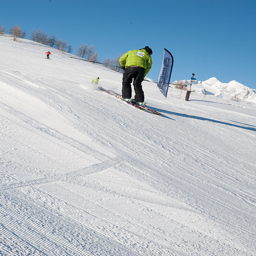
a snowy slope and a skier with a yellow jacket on
A man skiing up a snowy hill at a resort.
 A man riding skis up the side of a ski slope.
A snowboarder snowboarding down a hillside on a clear day.
a snow skier with a green jacket on a hill